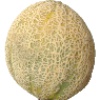
Label: cantaloupe